Flying Cloud (clipper)

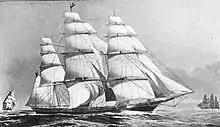
Depiction of "Flying Cloud" with a fuller sail configuration than in the Jacobsen painting above

In 1862, "Flying Cloud" was sold to the Black Ball Line, Liverpool, sailing under British colors without change of name, and was soon traveling between the mother country and Australia and New Zealand. Her latter years were spent in the log trade between Newcastle upon Tyne, England, and Saint John, New Brunswick, Canada.